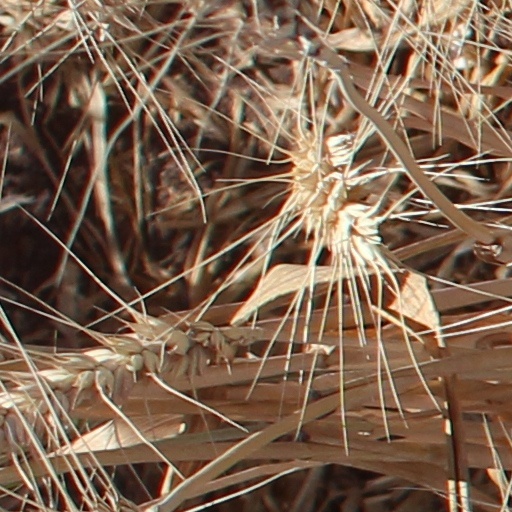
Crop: wheat